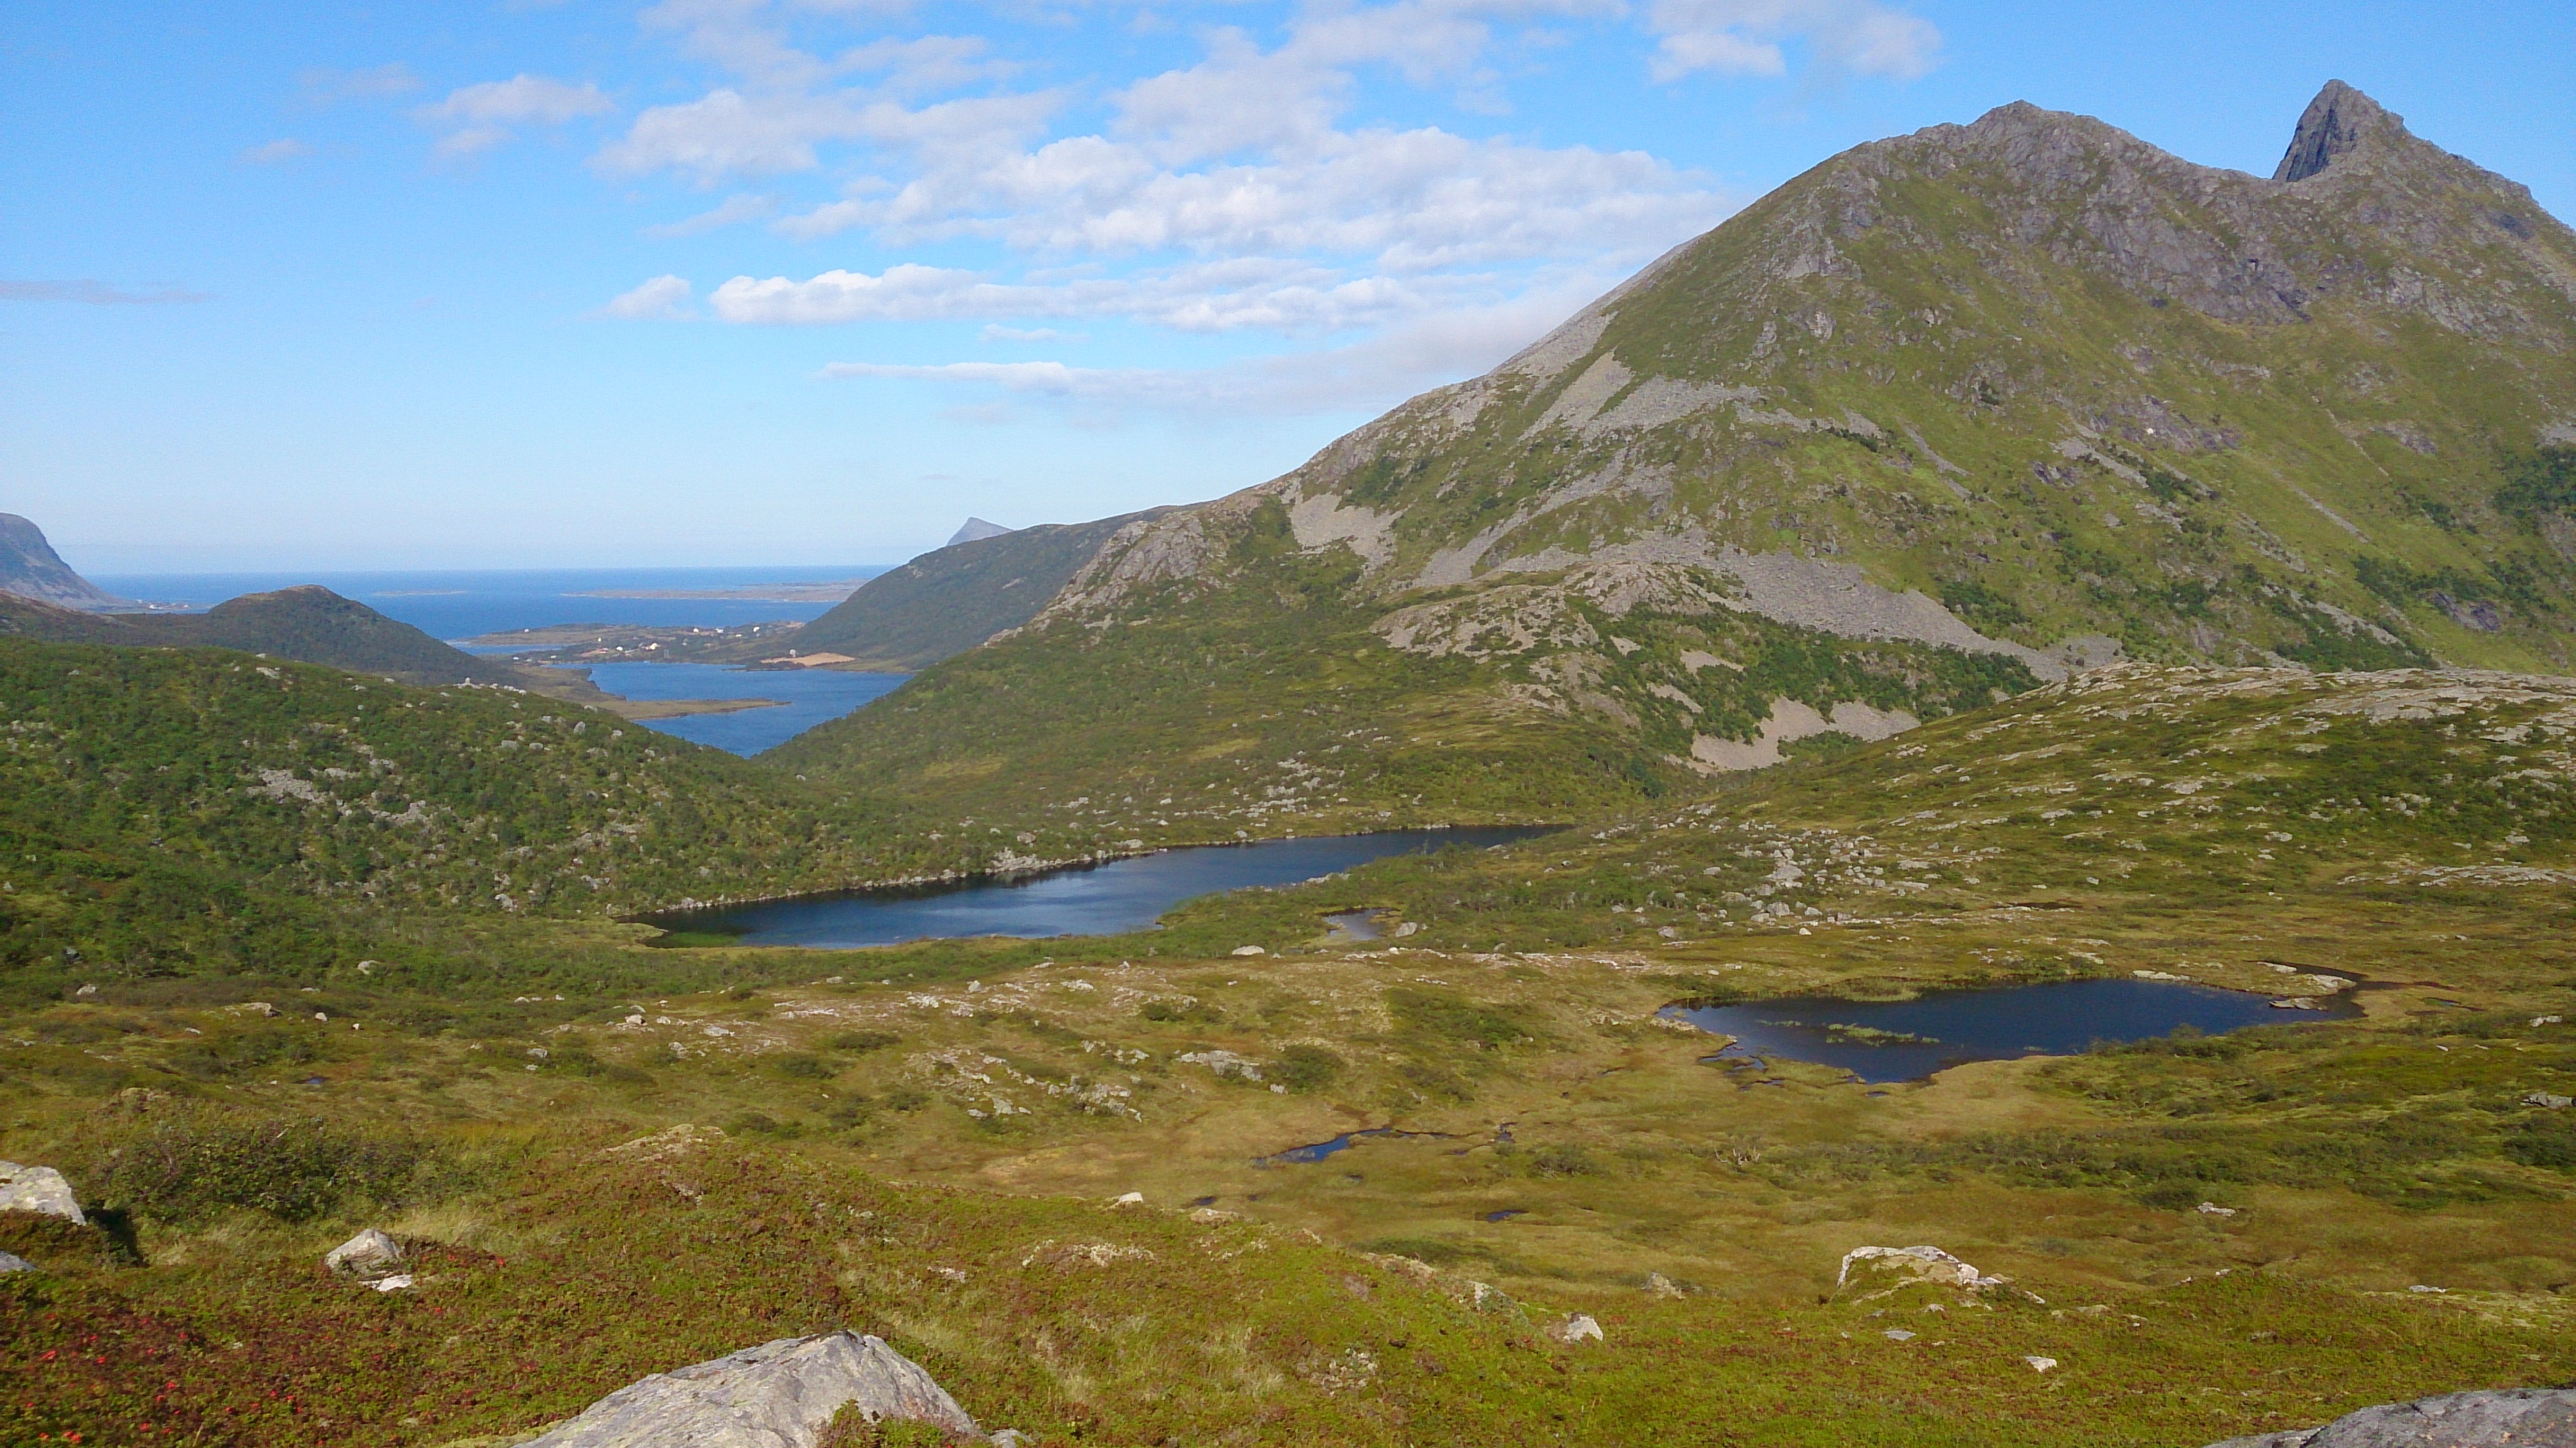
landscape, wilderness, walking, mountain, hiking, trail, meadow, hill, lake, adventure, valley, mountain range, fjord, reservoir, highland, ridge, alps, grassland, plateau, fell, views, loch, the nature of the, ecosystem, norway, tundra, moraine, landform, tarn, mountain trip, lofoten, mountain pass, geographical feature, mountainous landforms